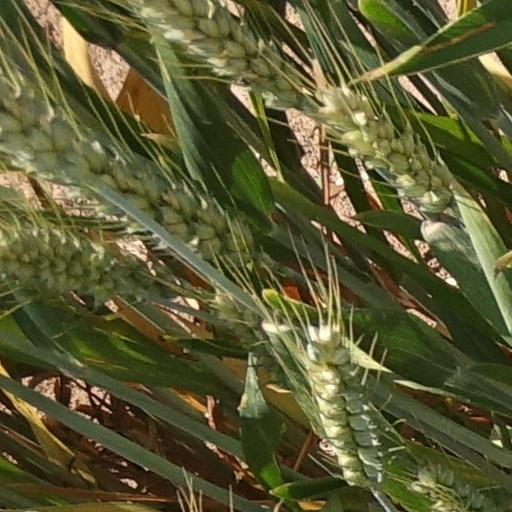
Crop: wheat